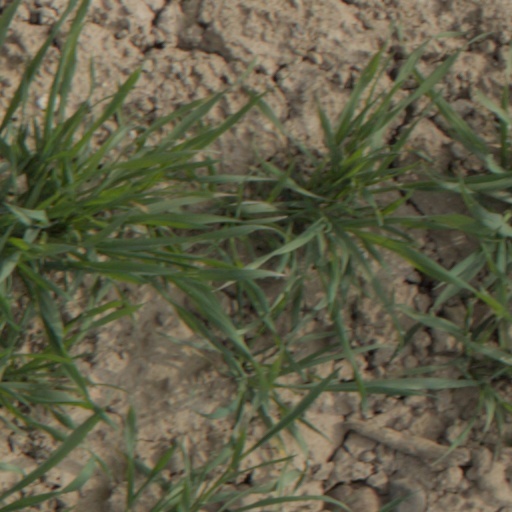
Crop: wheat